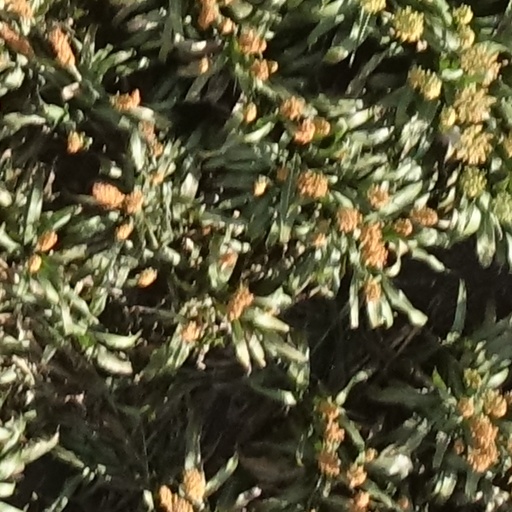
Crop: sorghum